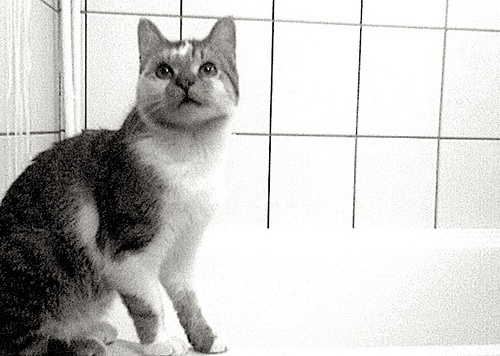
 Cat about to leap in a restroom counter top
black and white image of a cat in a bathroom
A cat sitting on a bathtub rim looking up.
a black and white cat sitting and looking up at something
There is a cat sitting alone on a bath tub.